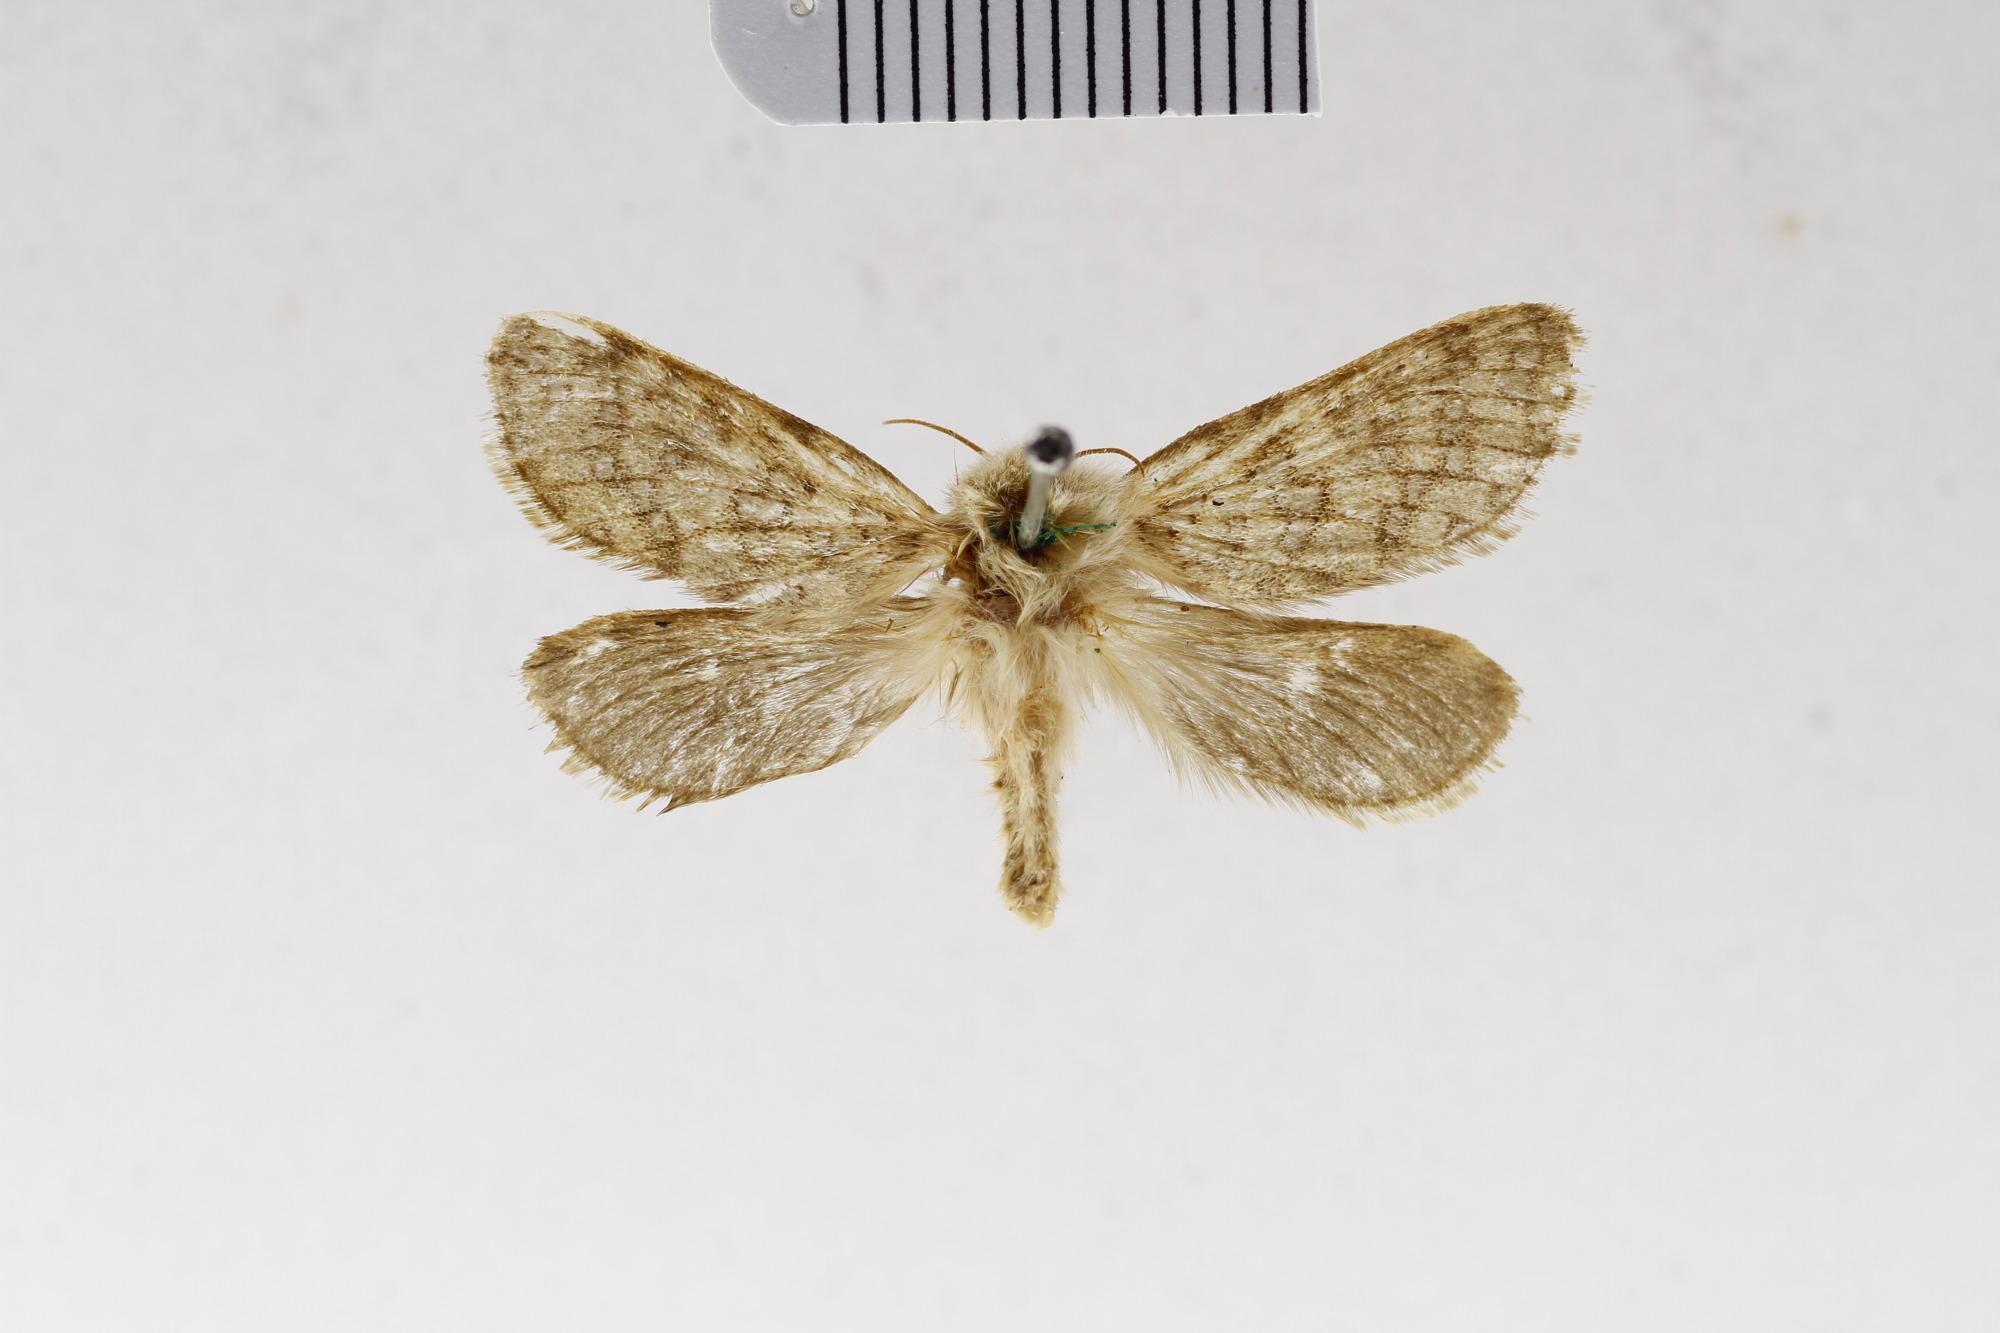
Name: Hepialus lembertii
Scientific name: Hepialus lembertii Dyar, 1894
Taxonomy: Animalia, Arthropoda, Insecta, Lepidoptera, Hepialidae
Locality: High Sierras, [Not Stated], California, United States
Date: Sept. 1, [no year]